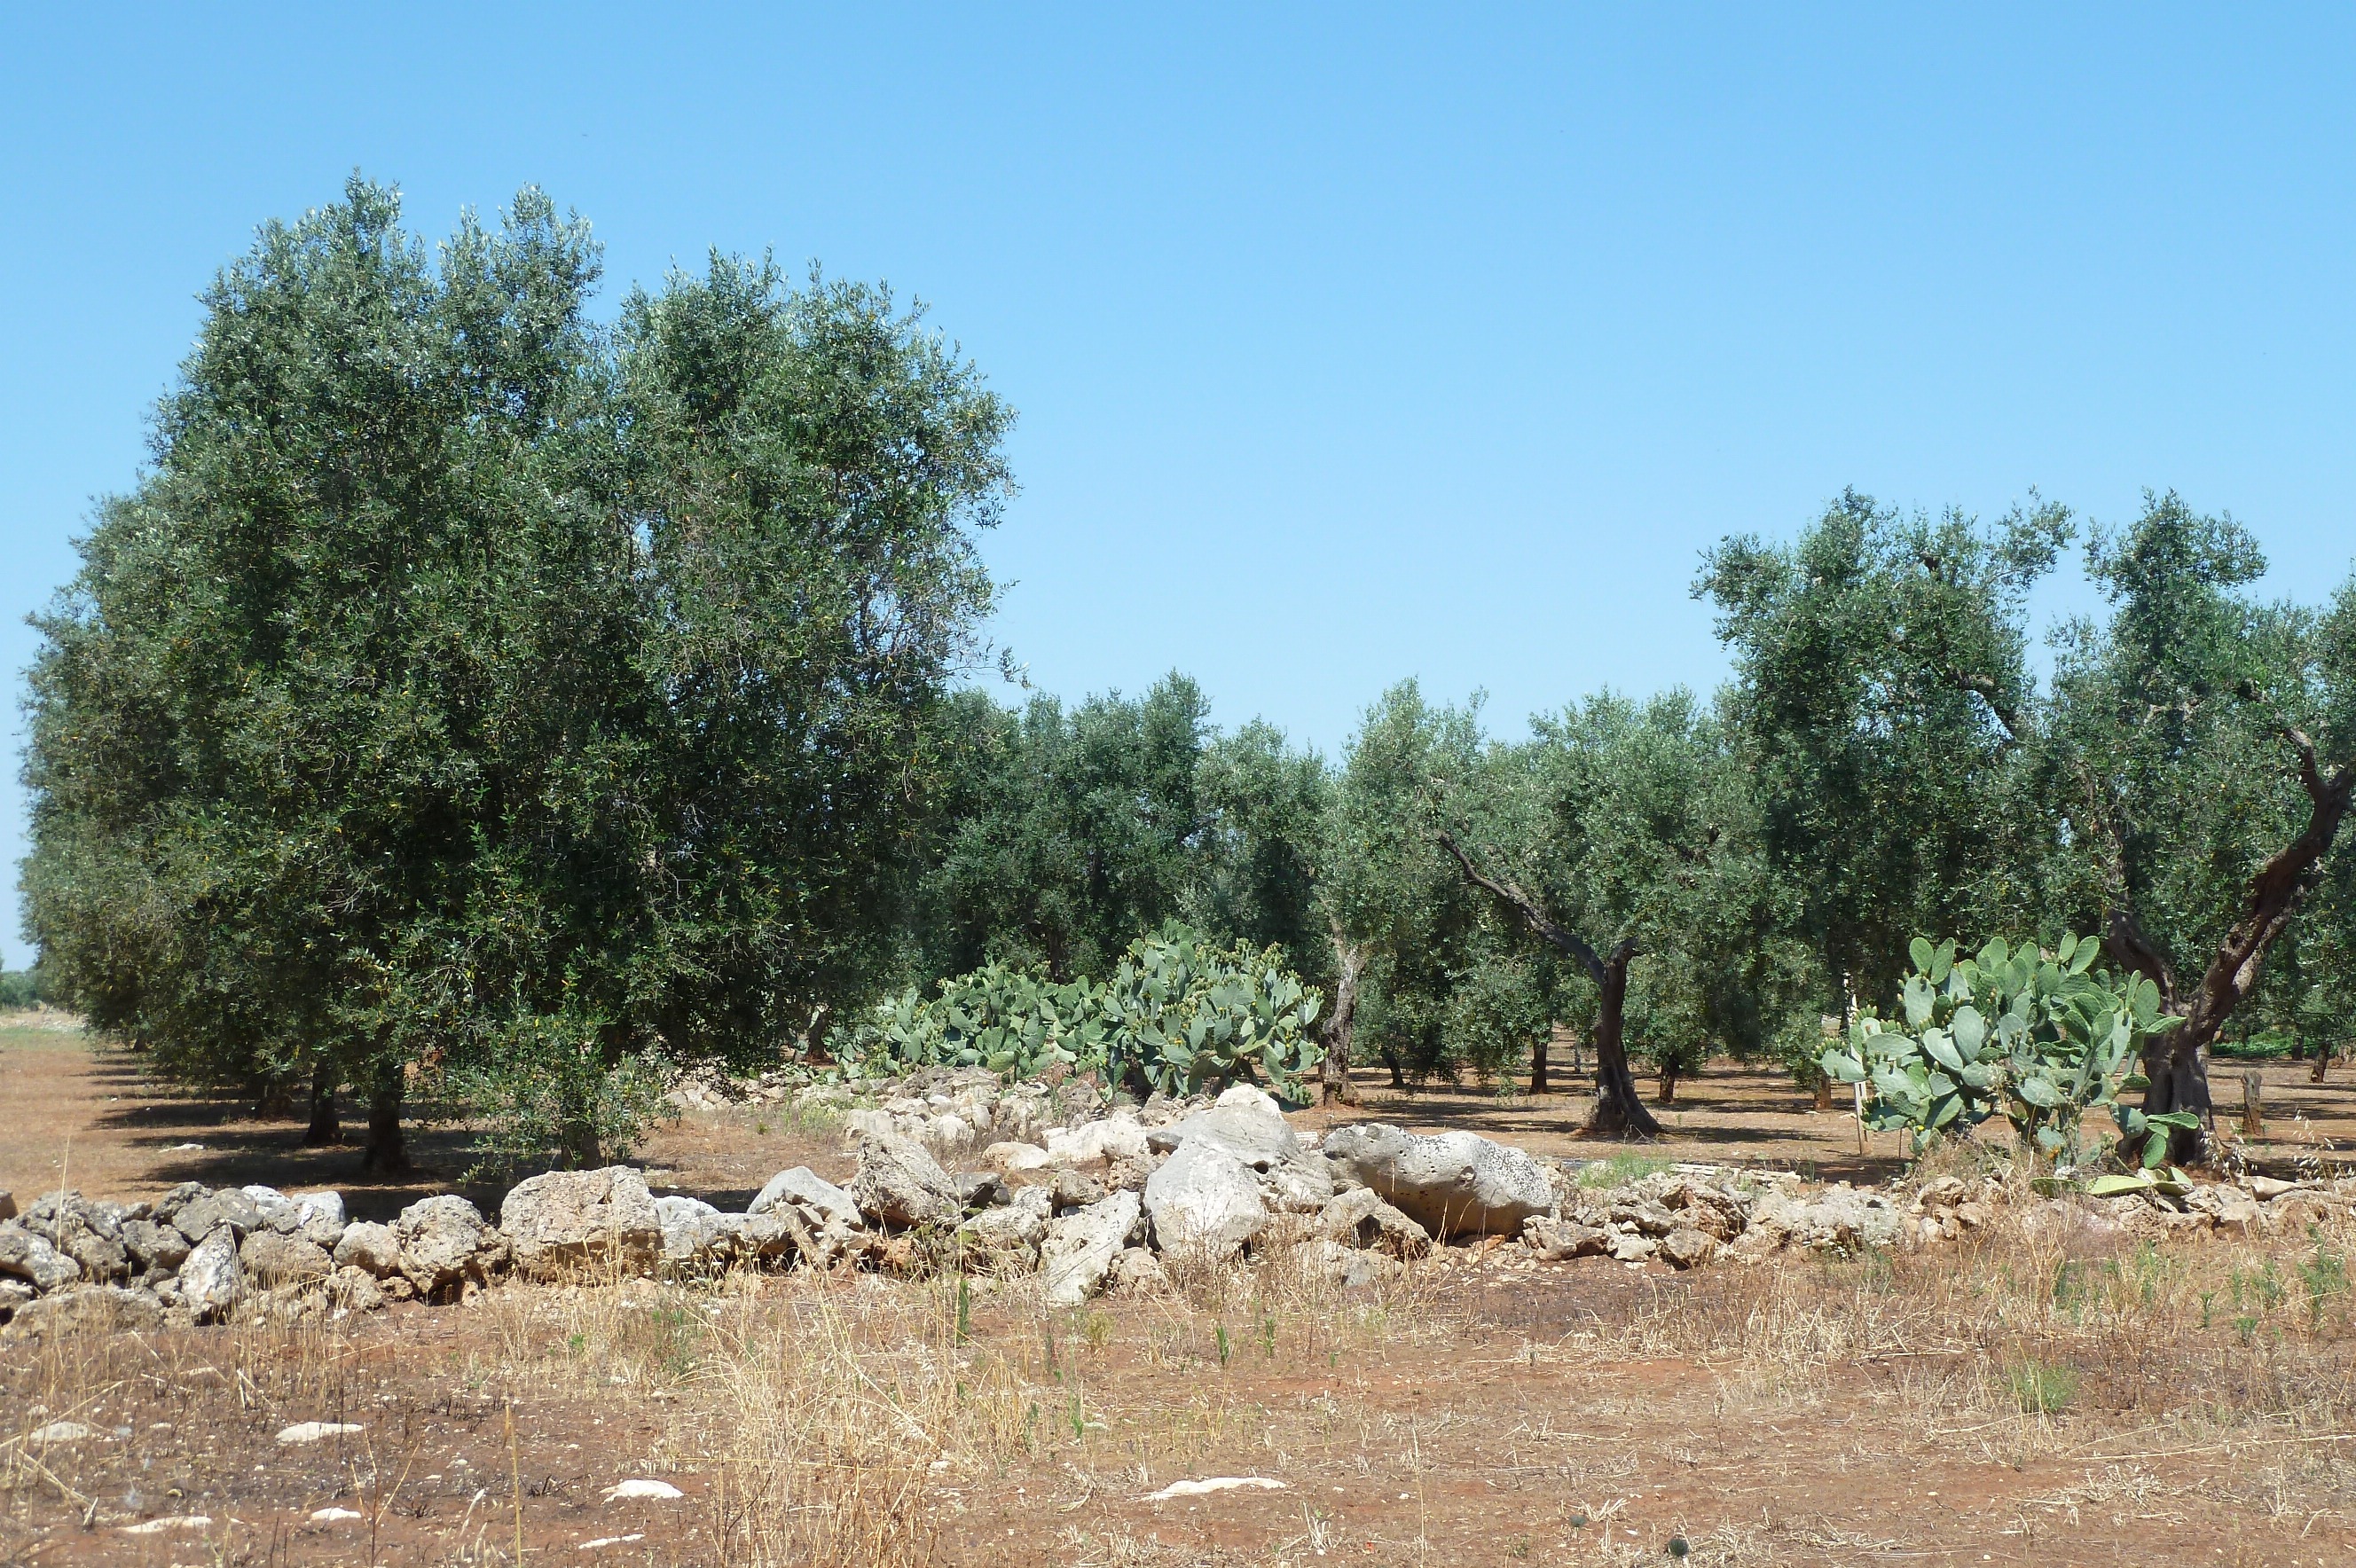
tree, farm, wildlife, ranch, olive, rural area, puglia, salento